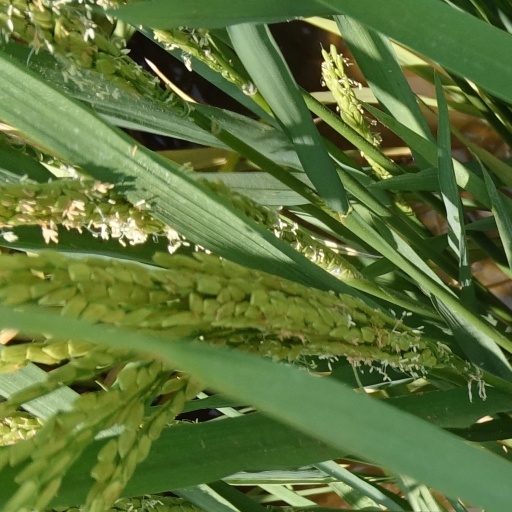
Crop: rice